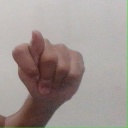
अक्षर: ट